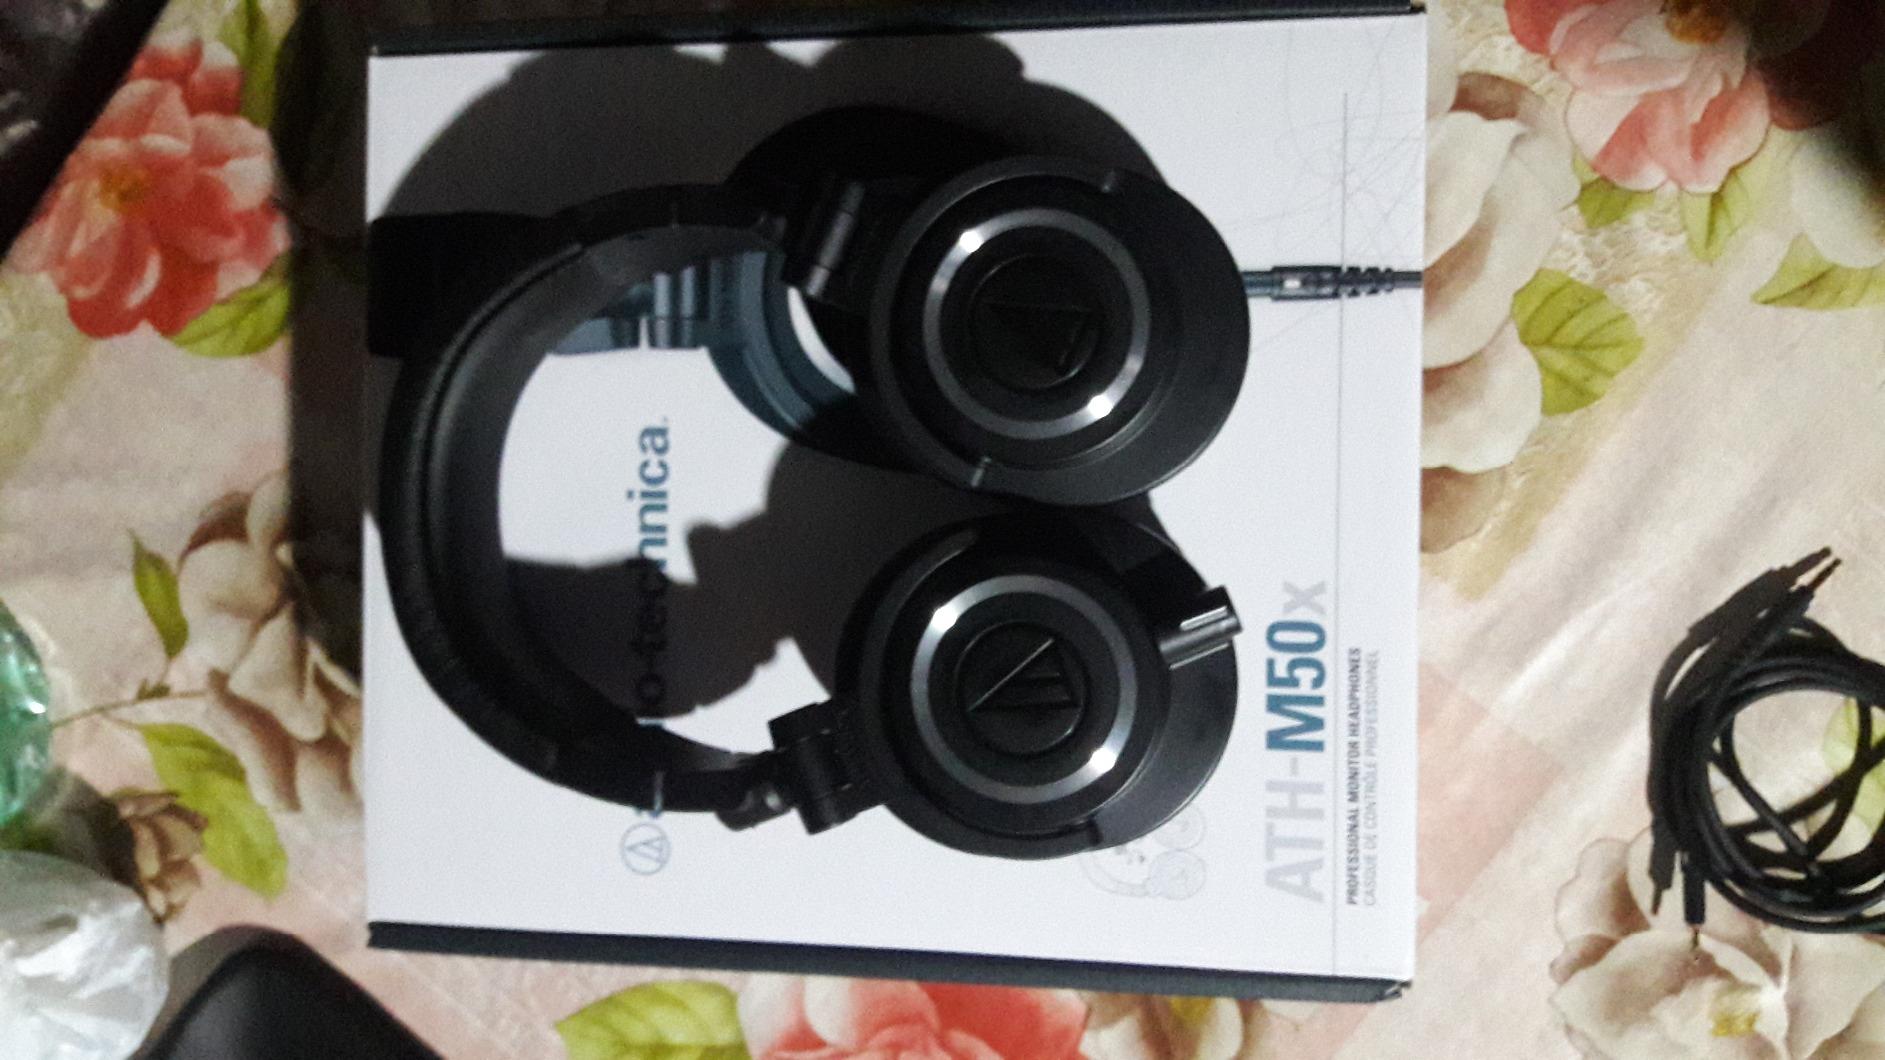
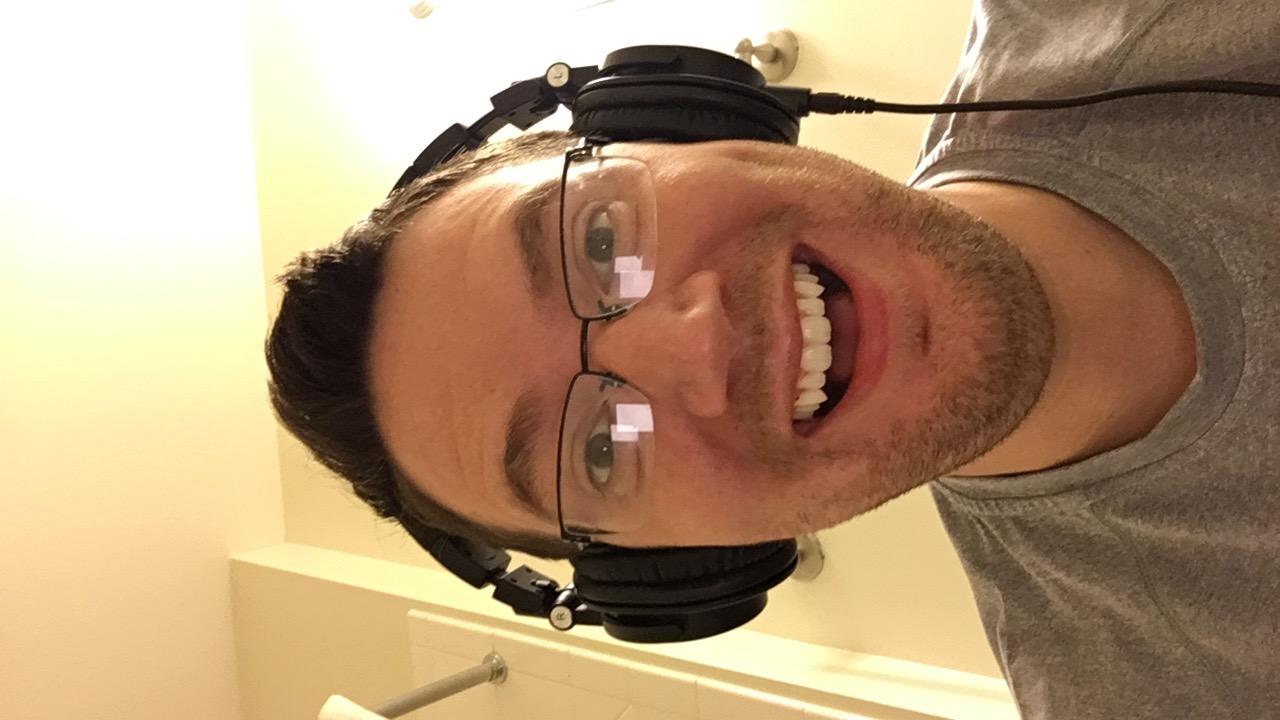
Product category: headphones
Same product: yes